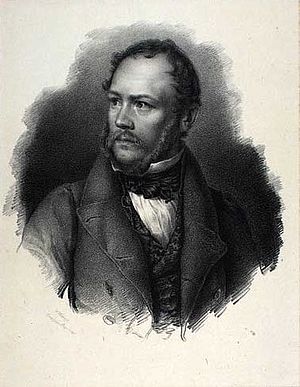
Ulrich von Baudissin
Ulrich Hunold Hermann rigsgreve von Baudissin var en dansk-tysk officer, maler, litograf og forfatter, bror til Adelbert Heinrich von Baudissin.